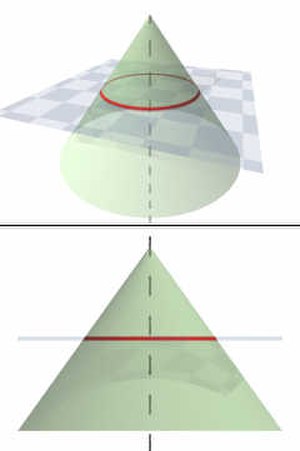
Keglesnit / Geometrisk beskrivelse
Viser en kegle der gennemskæres ef en plan så snitfladen bliver en cirkel. Lavet af Peo til artiklen Keglesnit
Et keglesnit er den geometriske kurve der fremkommer hvis man skærer en kegle igennem med et plant snit. Der er tre typer keglesnit, nemlig ellipse, parabel og hyperbel. En cirkel er et specialtilfælde af en ellipse, og er så interessant at den sommetider regnes som en fjerde type keglesnit. Disse tre keglesnit betragtes derfor som en "klasse for sig". Ikke kun indenfor geometrien, men også i himmelmekanikken spiller netop disse tre kurver en særlig rolle.